Barbara Goldberg

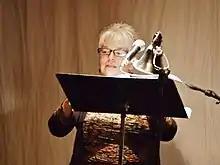
Barbara Goldberg

Goldberg grew up in Forest Hills, Queensfirst generation American. Her parents were immigrants from Europe after fleeing from the Holocaust. The language her family spoke in their home was German. She attended Russell Sage Junior High.